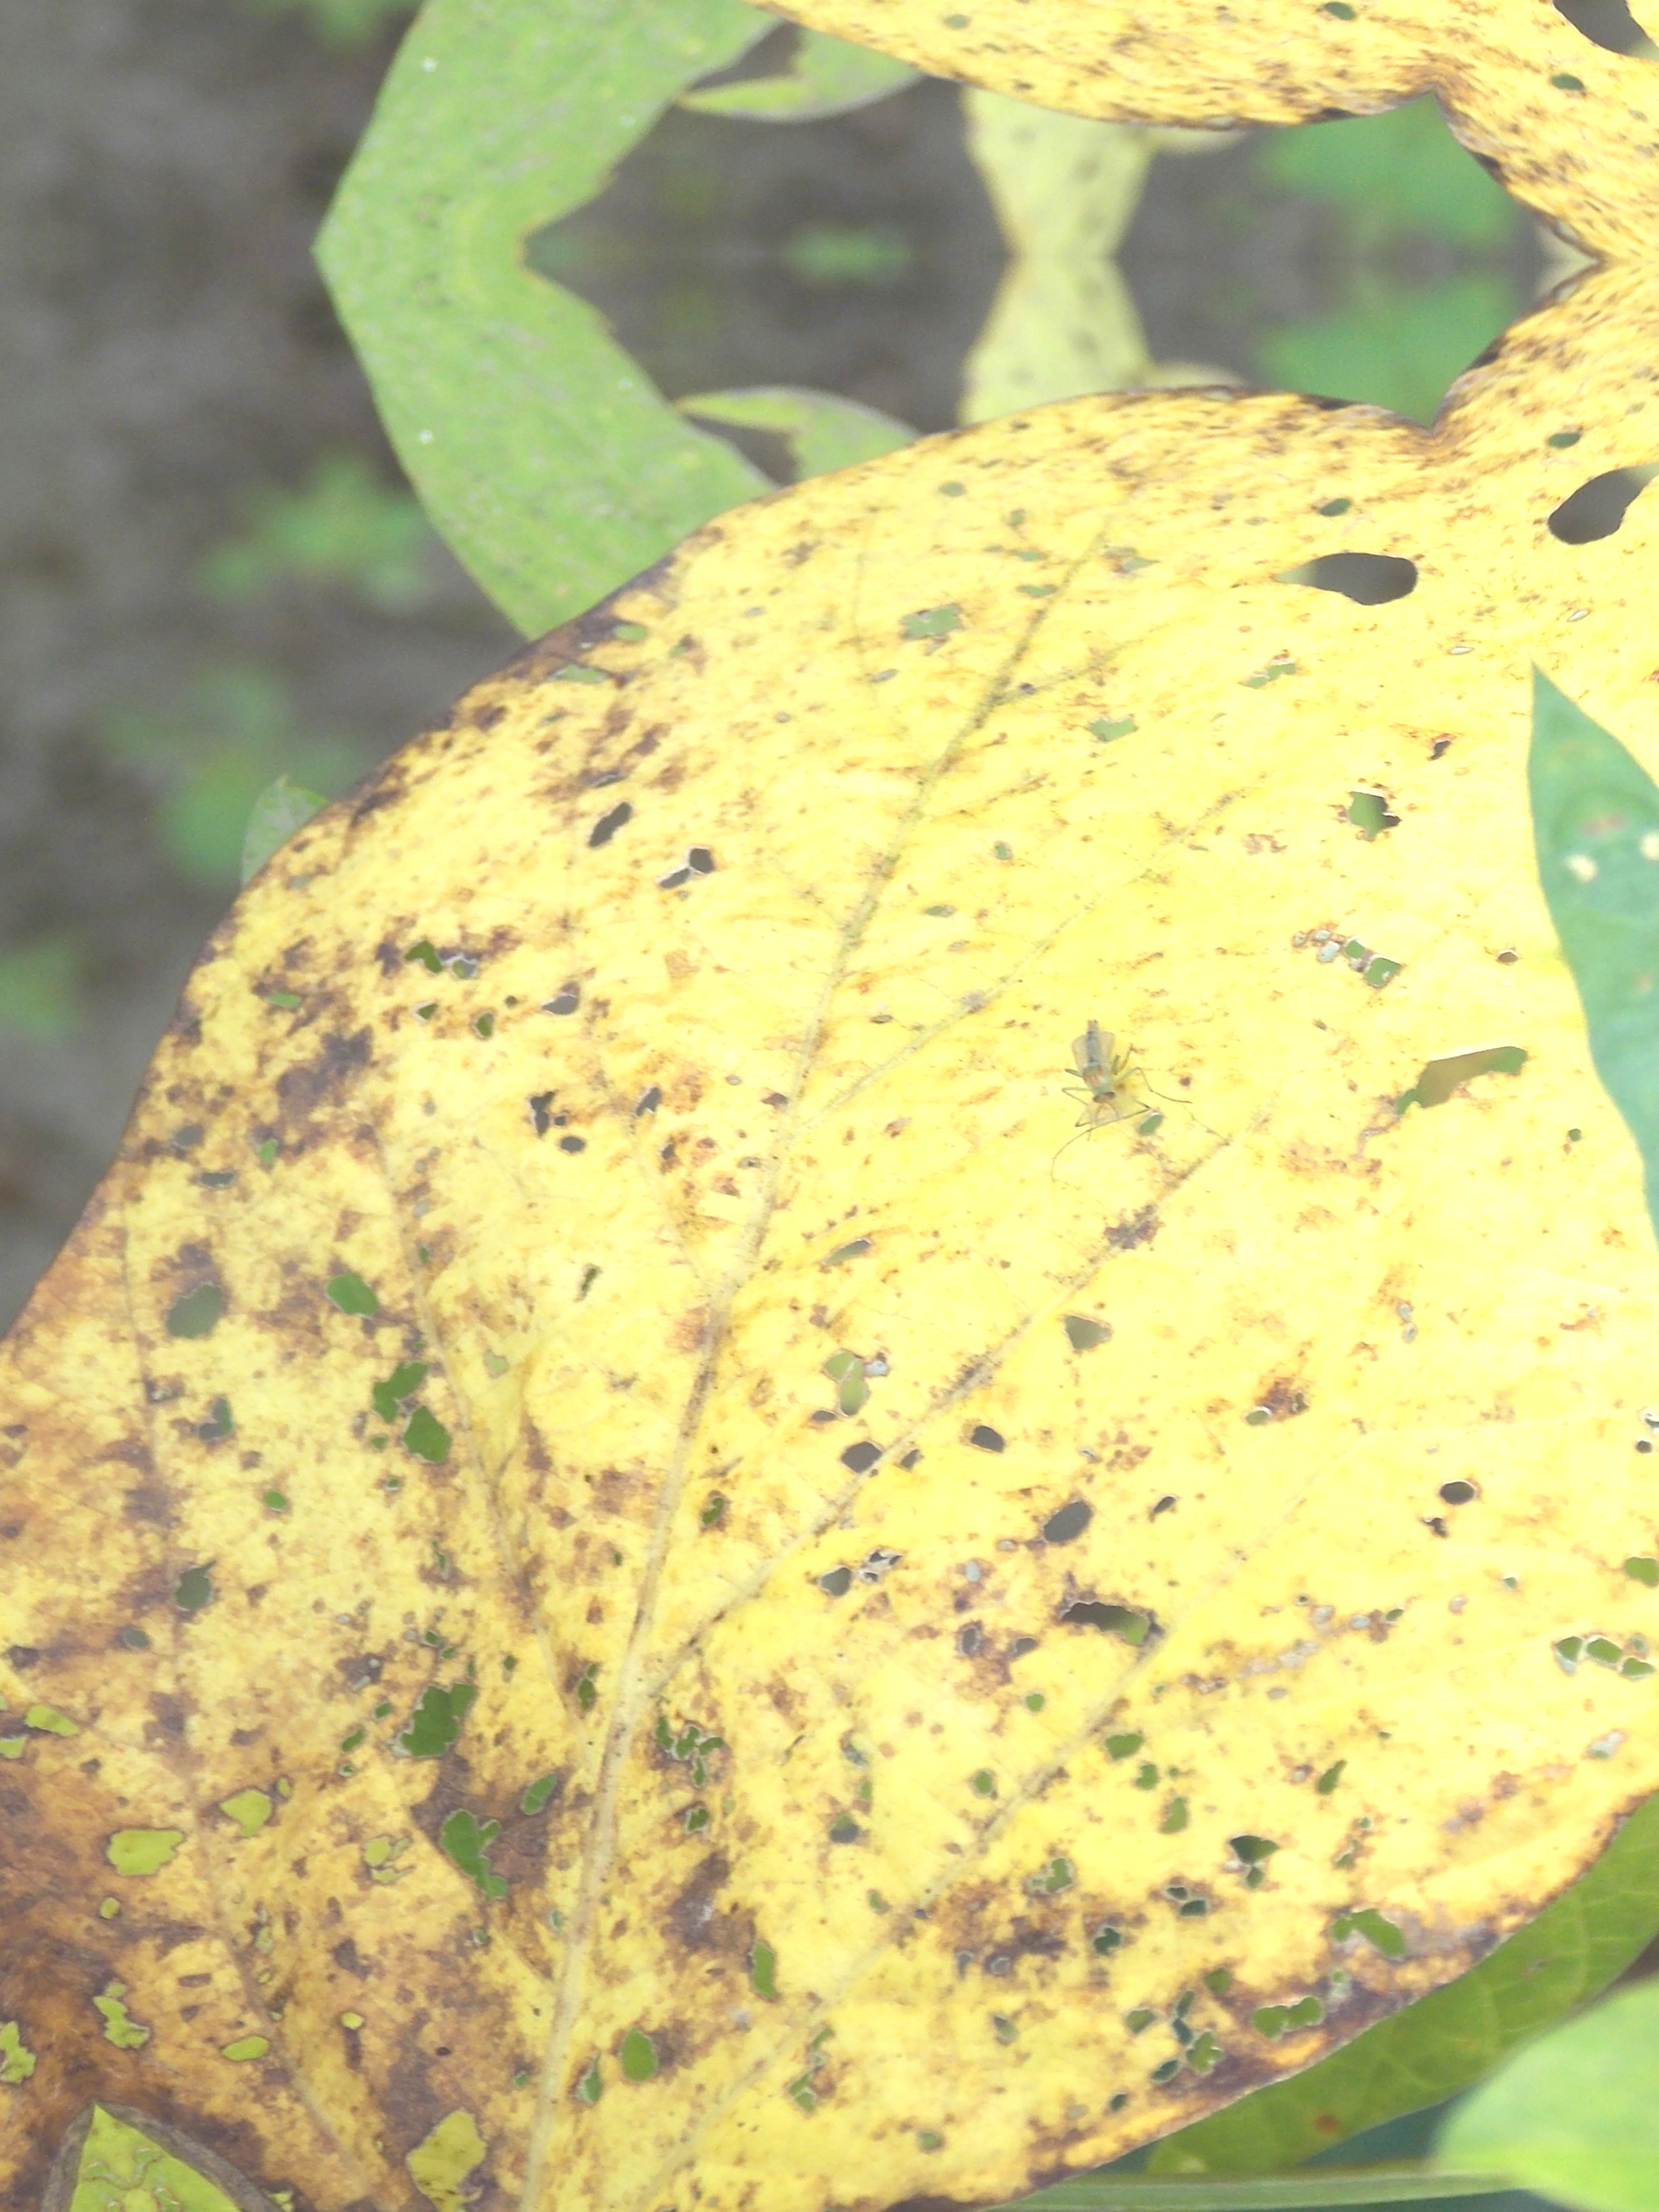
Label: Disease